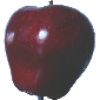
Label: Apple Red Delicious 1